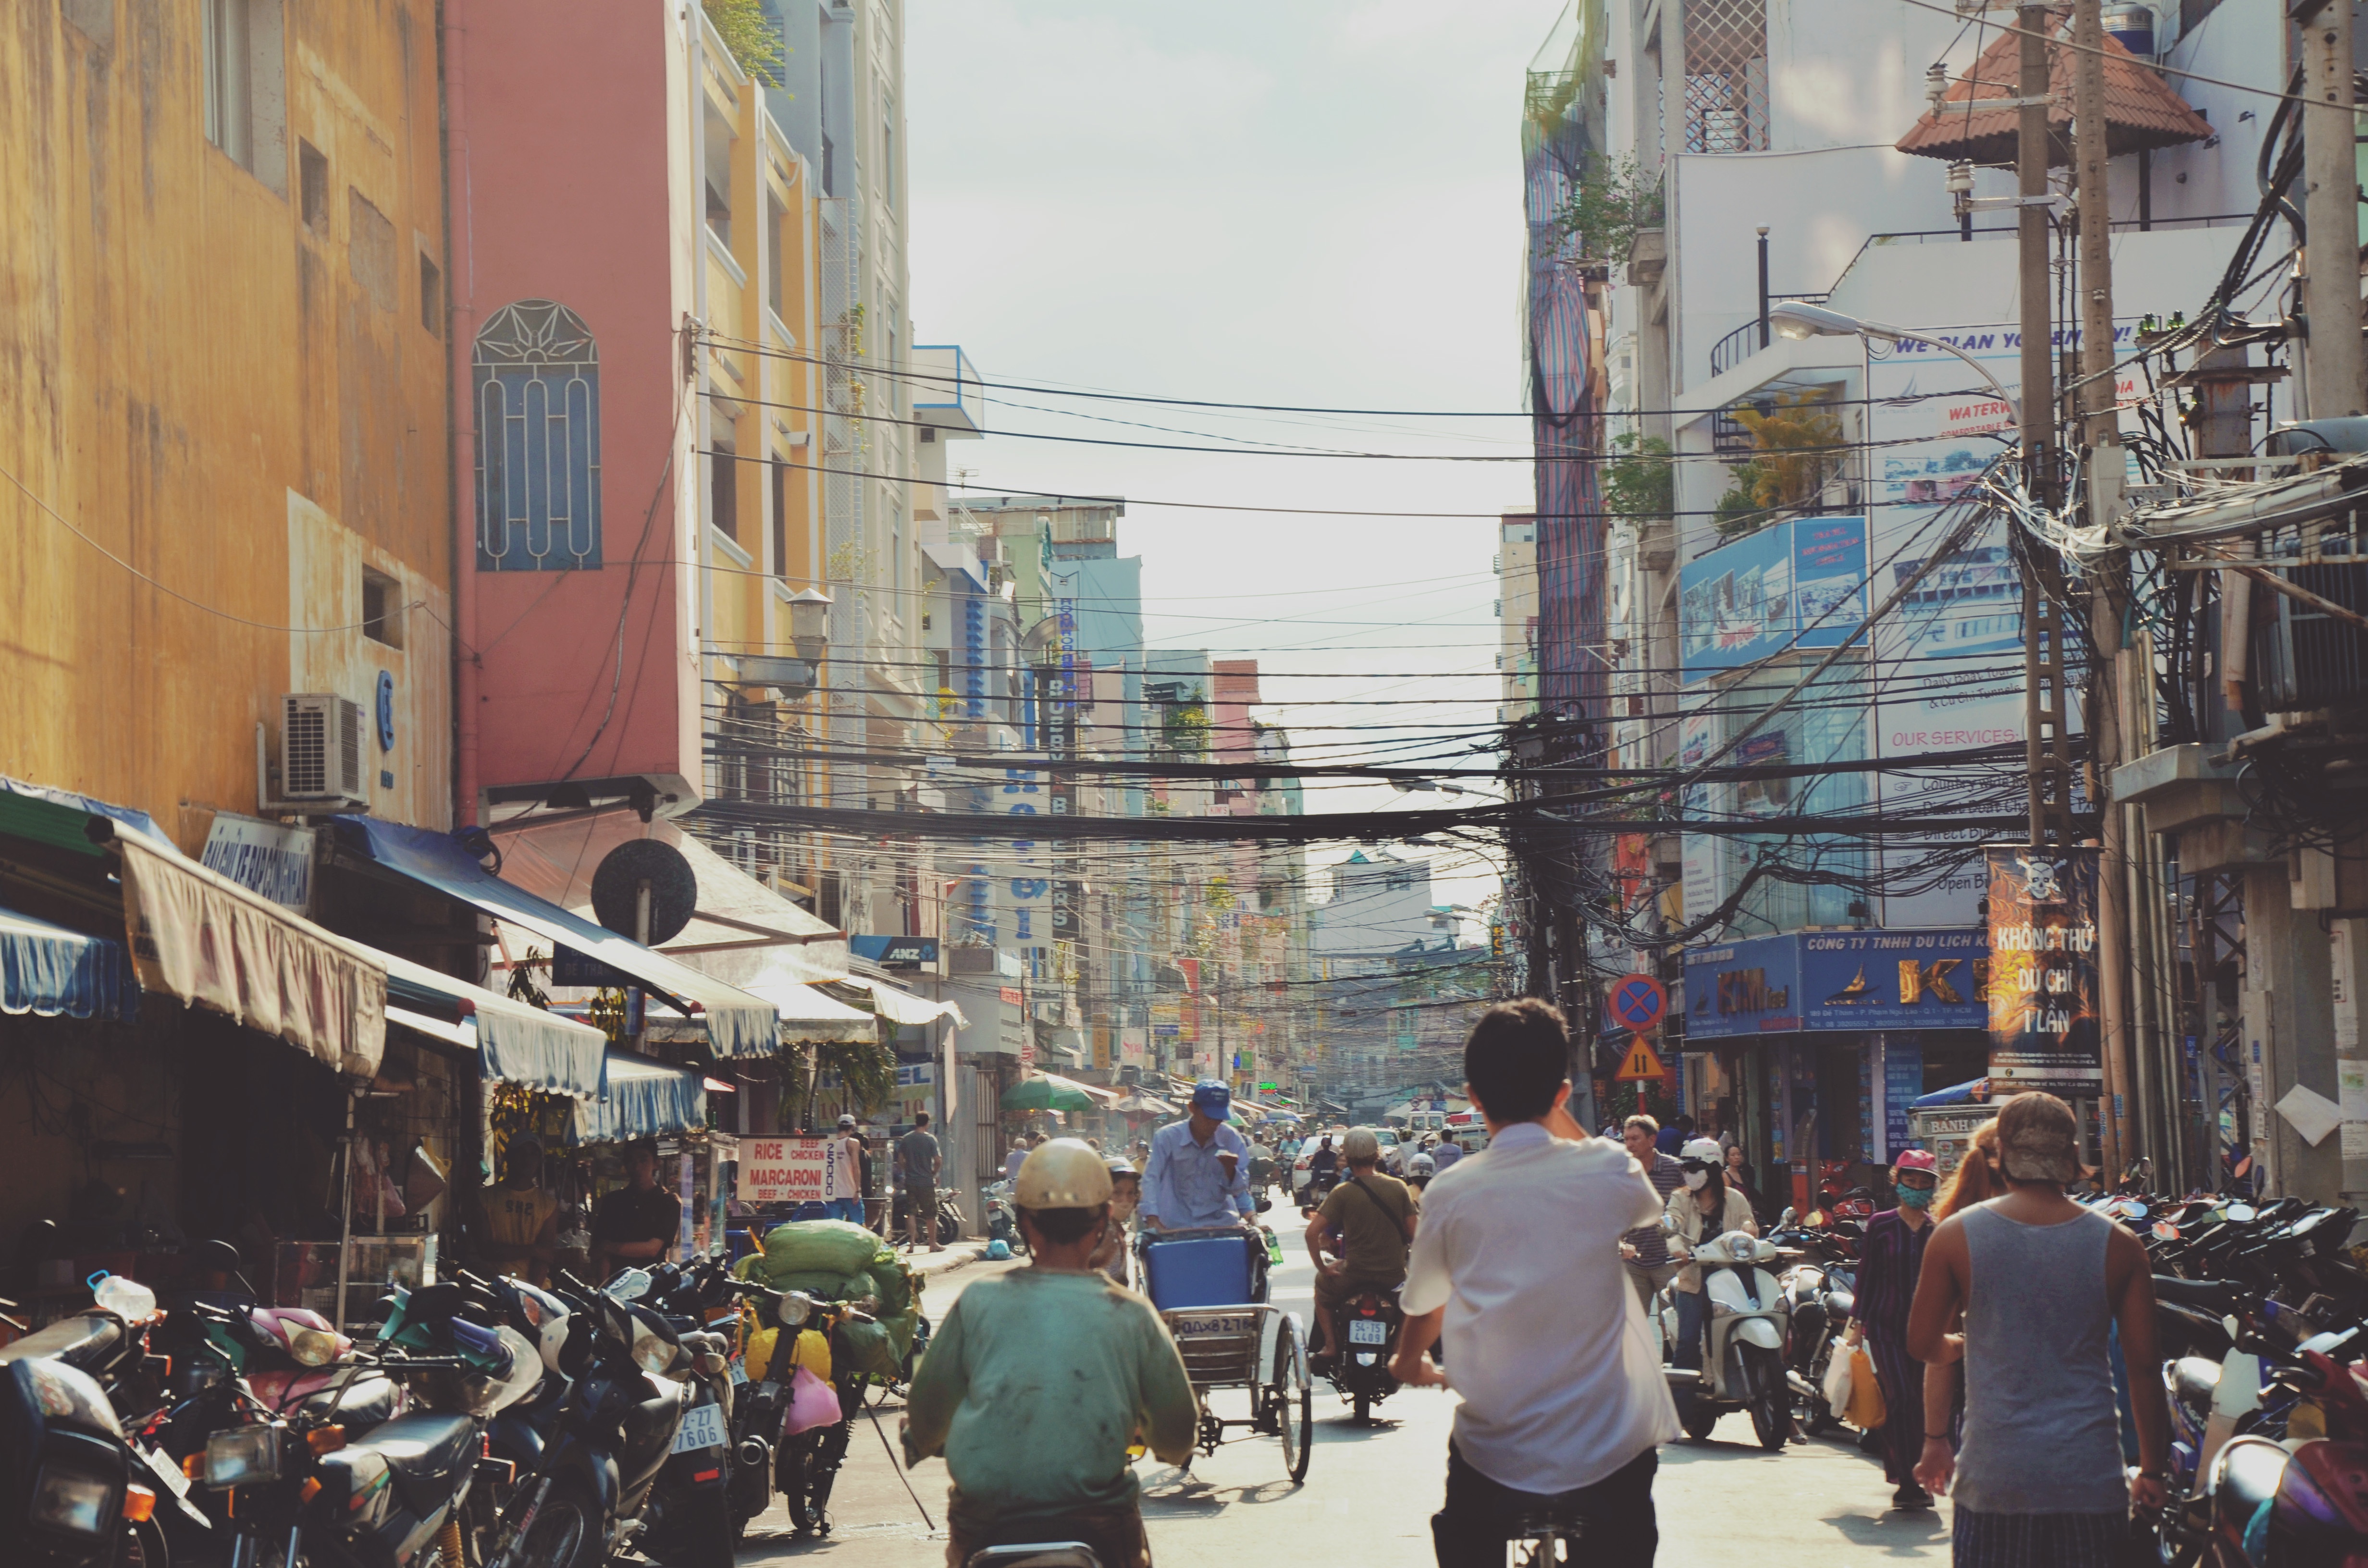
pedestrian, road, street, town, city, crowd, cityscape, downtown, market, public space, infrastructure, neighbourhood, urban area, human settlement